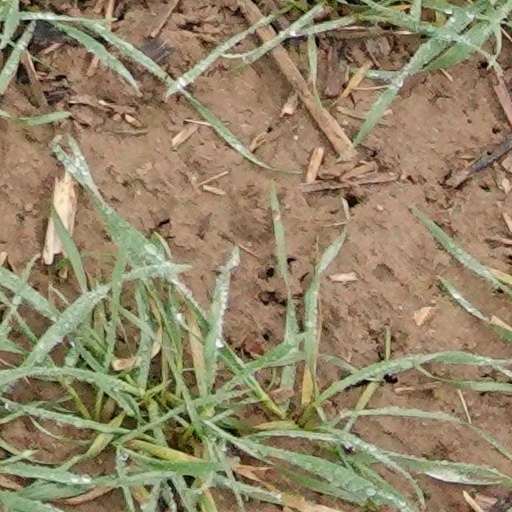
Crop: wheat